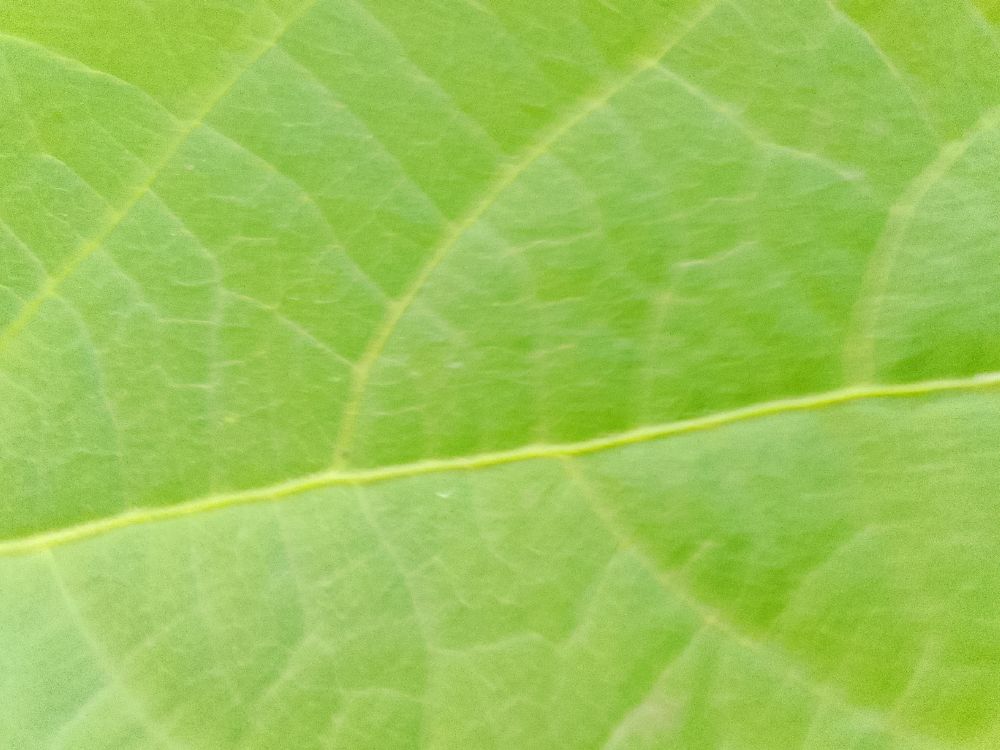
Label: healthy